2019 Manbij bombing

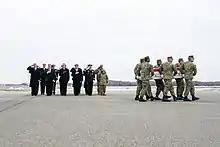
U.S. President Donald Trump, Defense Secretary Patrick Shanahan, and Secretary of State Mike Pompeo attend the Dignified Transfer of Remains Ceremony, 19 January 2019

U.S. President Donald Trump paid tribute to the fallen Americans during a trip to Dover Air Force Base in the US state of Delaware on 19 January, where their remains were received.